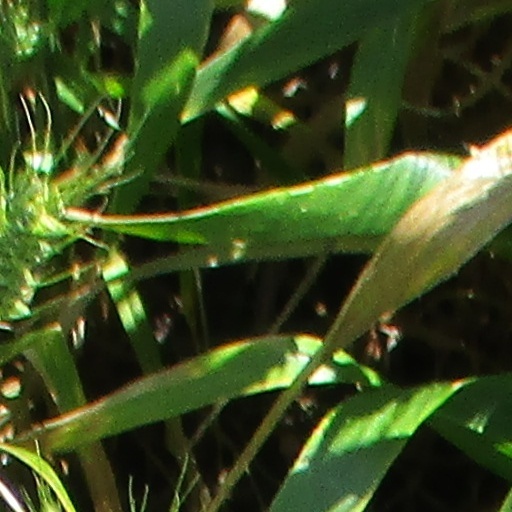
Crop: wheat